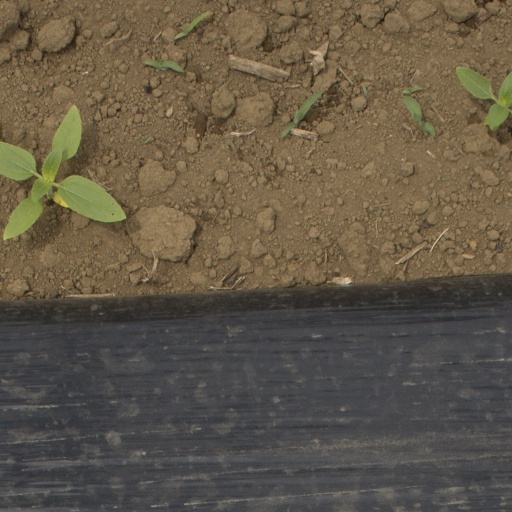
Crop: Jerusalem artichoke